Spider-Man (2002 film)

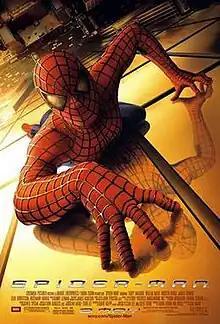
Theatrical release poster by Peter Tangen

Spider-Man is a 2002 American superhero film based on the Marvel Comics character Spider-Man. Directed by Sam Raimi from a screenplay by David Koepp, it is the first installment in Raimi's "Spider-Man" trilogy. Produced by Columbia Pictures and Laura Ziskin Productions in association with Marvel Enterprises, it stars Tobey Maguire, Willem Dafoe, Kirsten Dunst, James Franco, Cliff Robertson, and Rosemary Harris. The story follows timid teenager Peter Parker, who gains superhuman abilities after being bitten by a genetically engineered spider. He adopts the masked persona "Spider-Man" and begins to fight crime in New York City, facing the malevolent Green Goblin in the process.